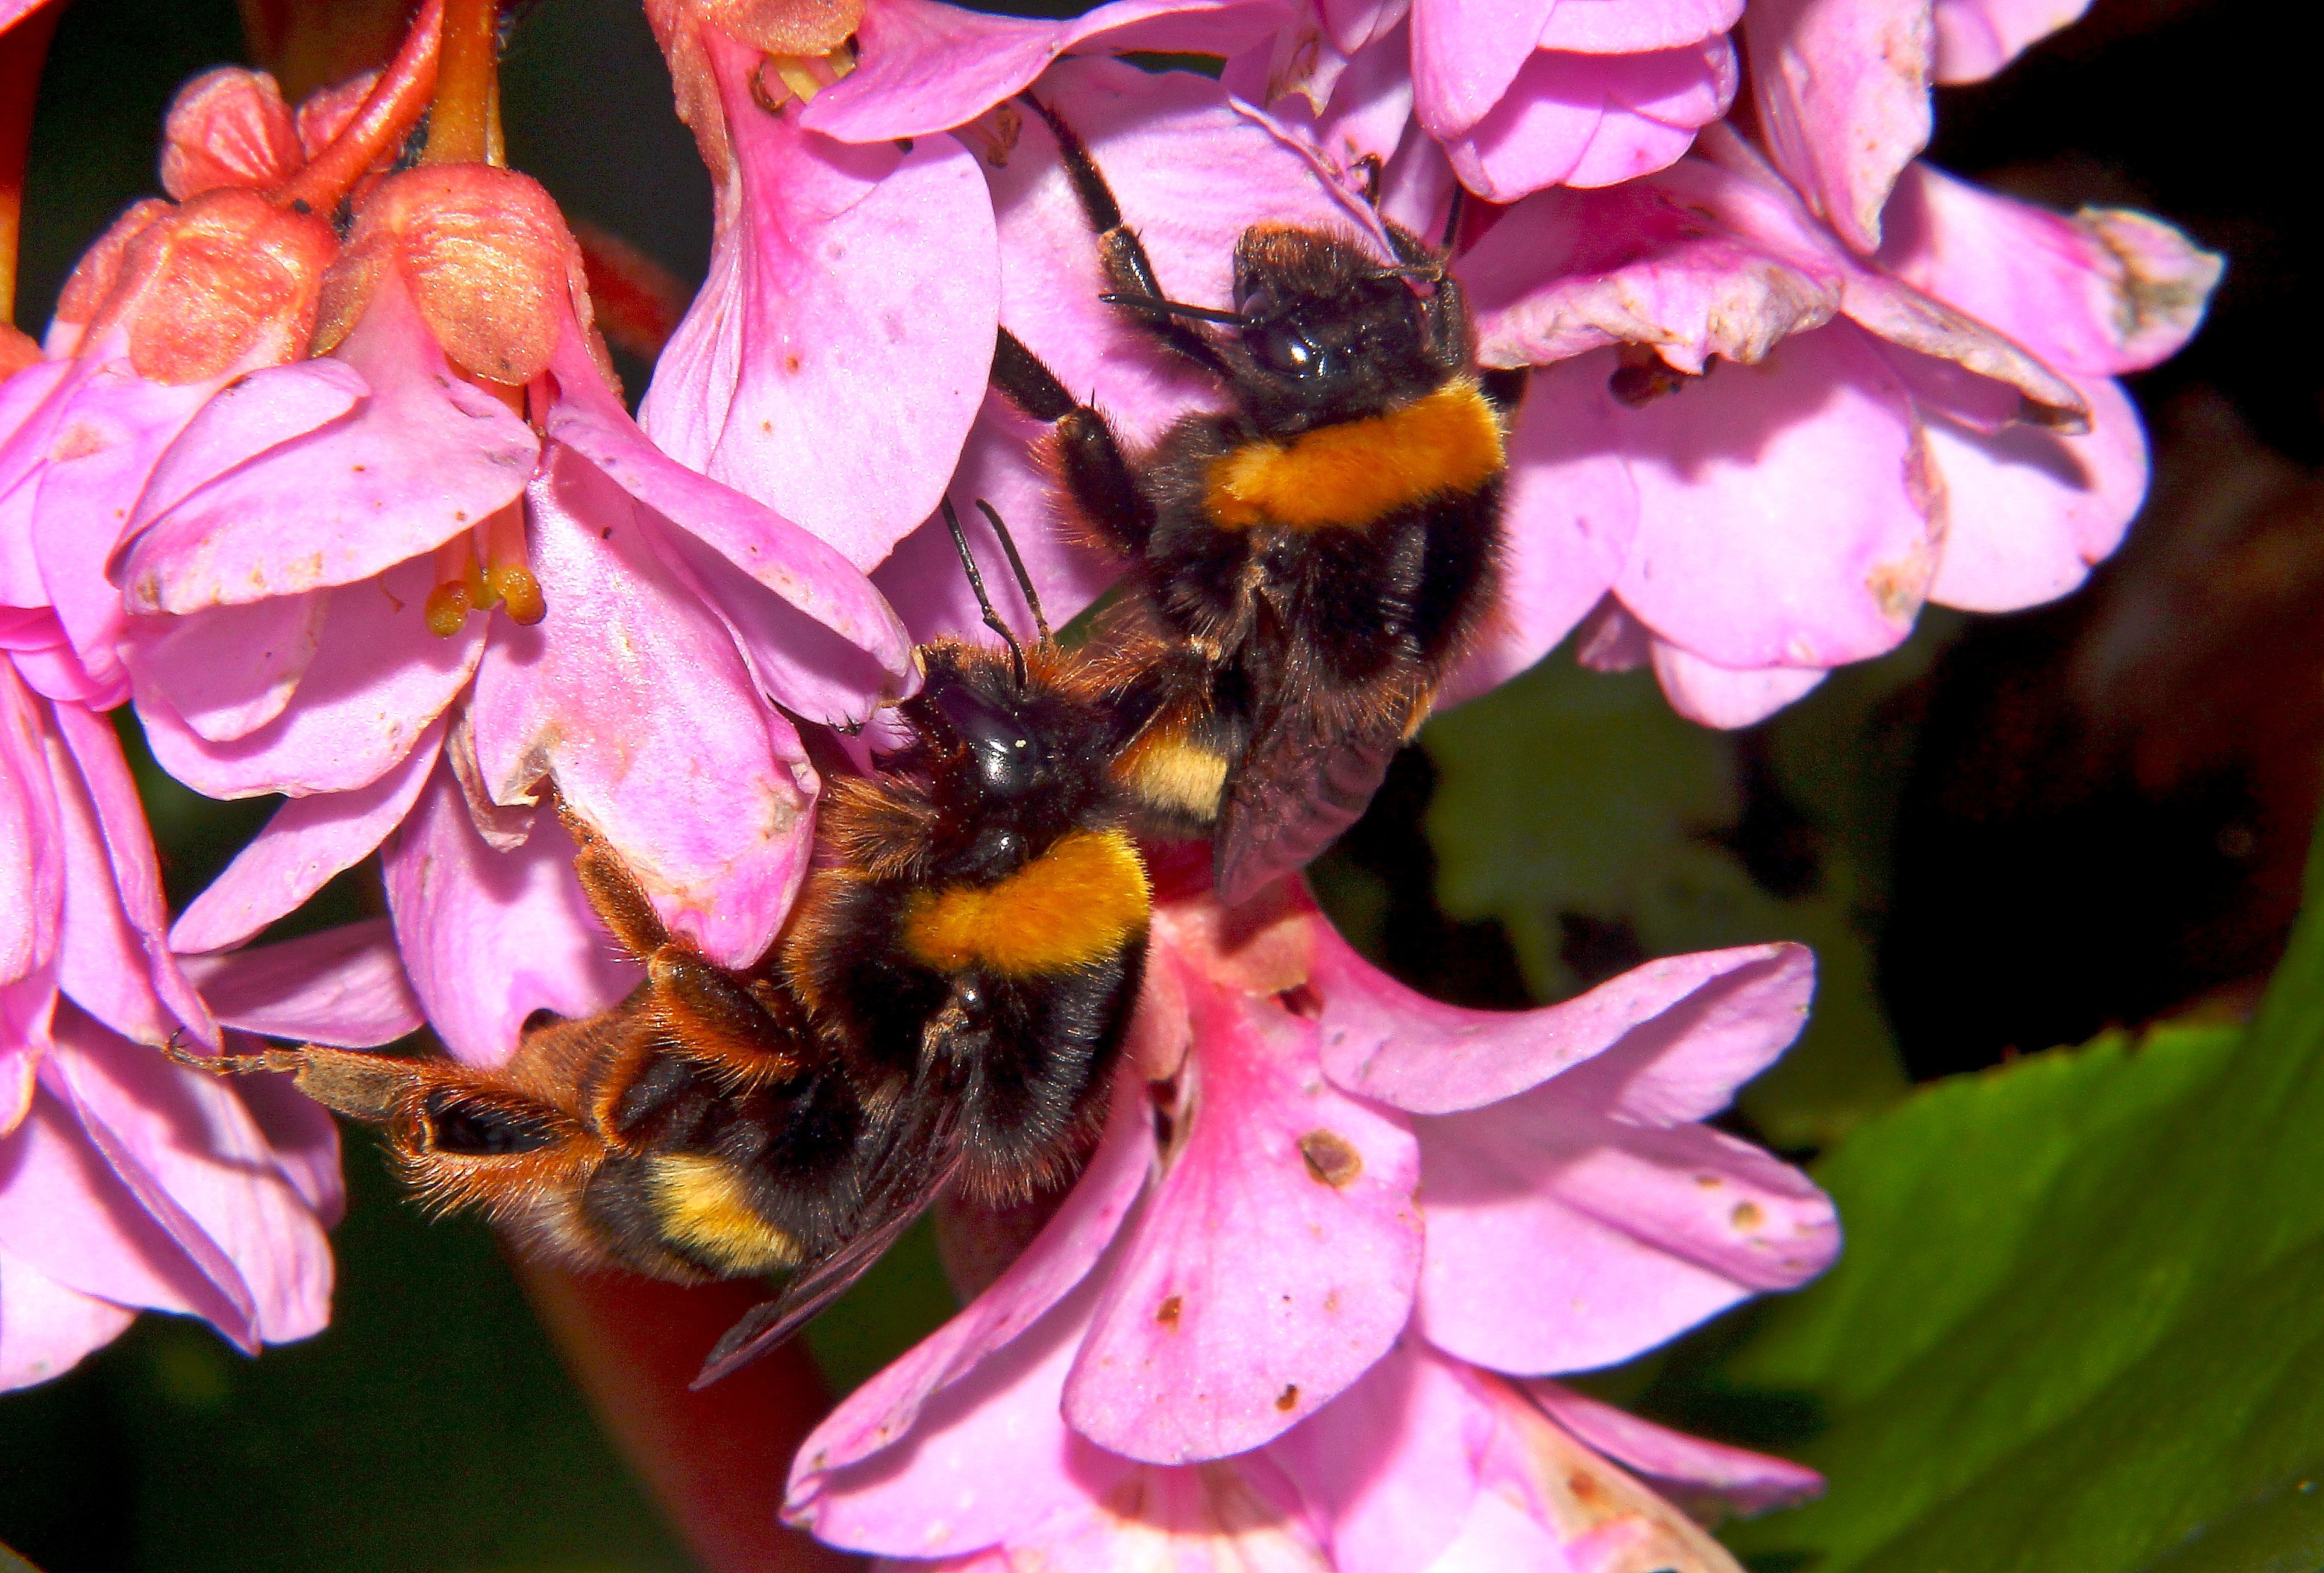
blossom, plant, flower, petal, pollen, insect, macro, botany, flora, fauna, invertebrate, animals, bee, bumblebee, nectar, ggl1, gaby1, xovesphoto, animales, gphoto, canon550d, macro photography, arthropod, flowering plant, honey bee, pollinator, land plant, membrane winged insect